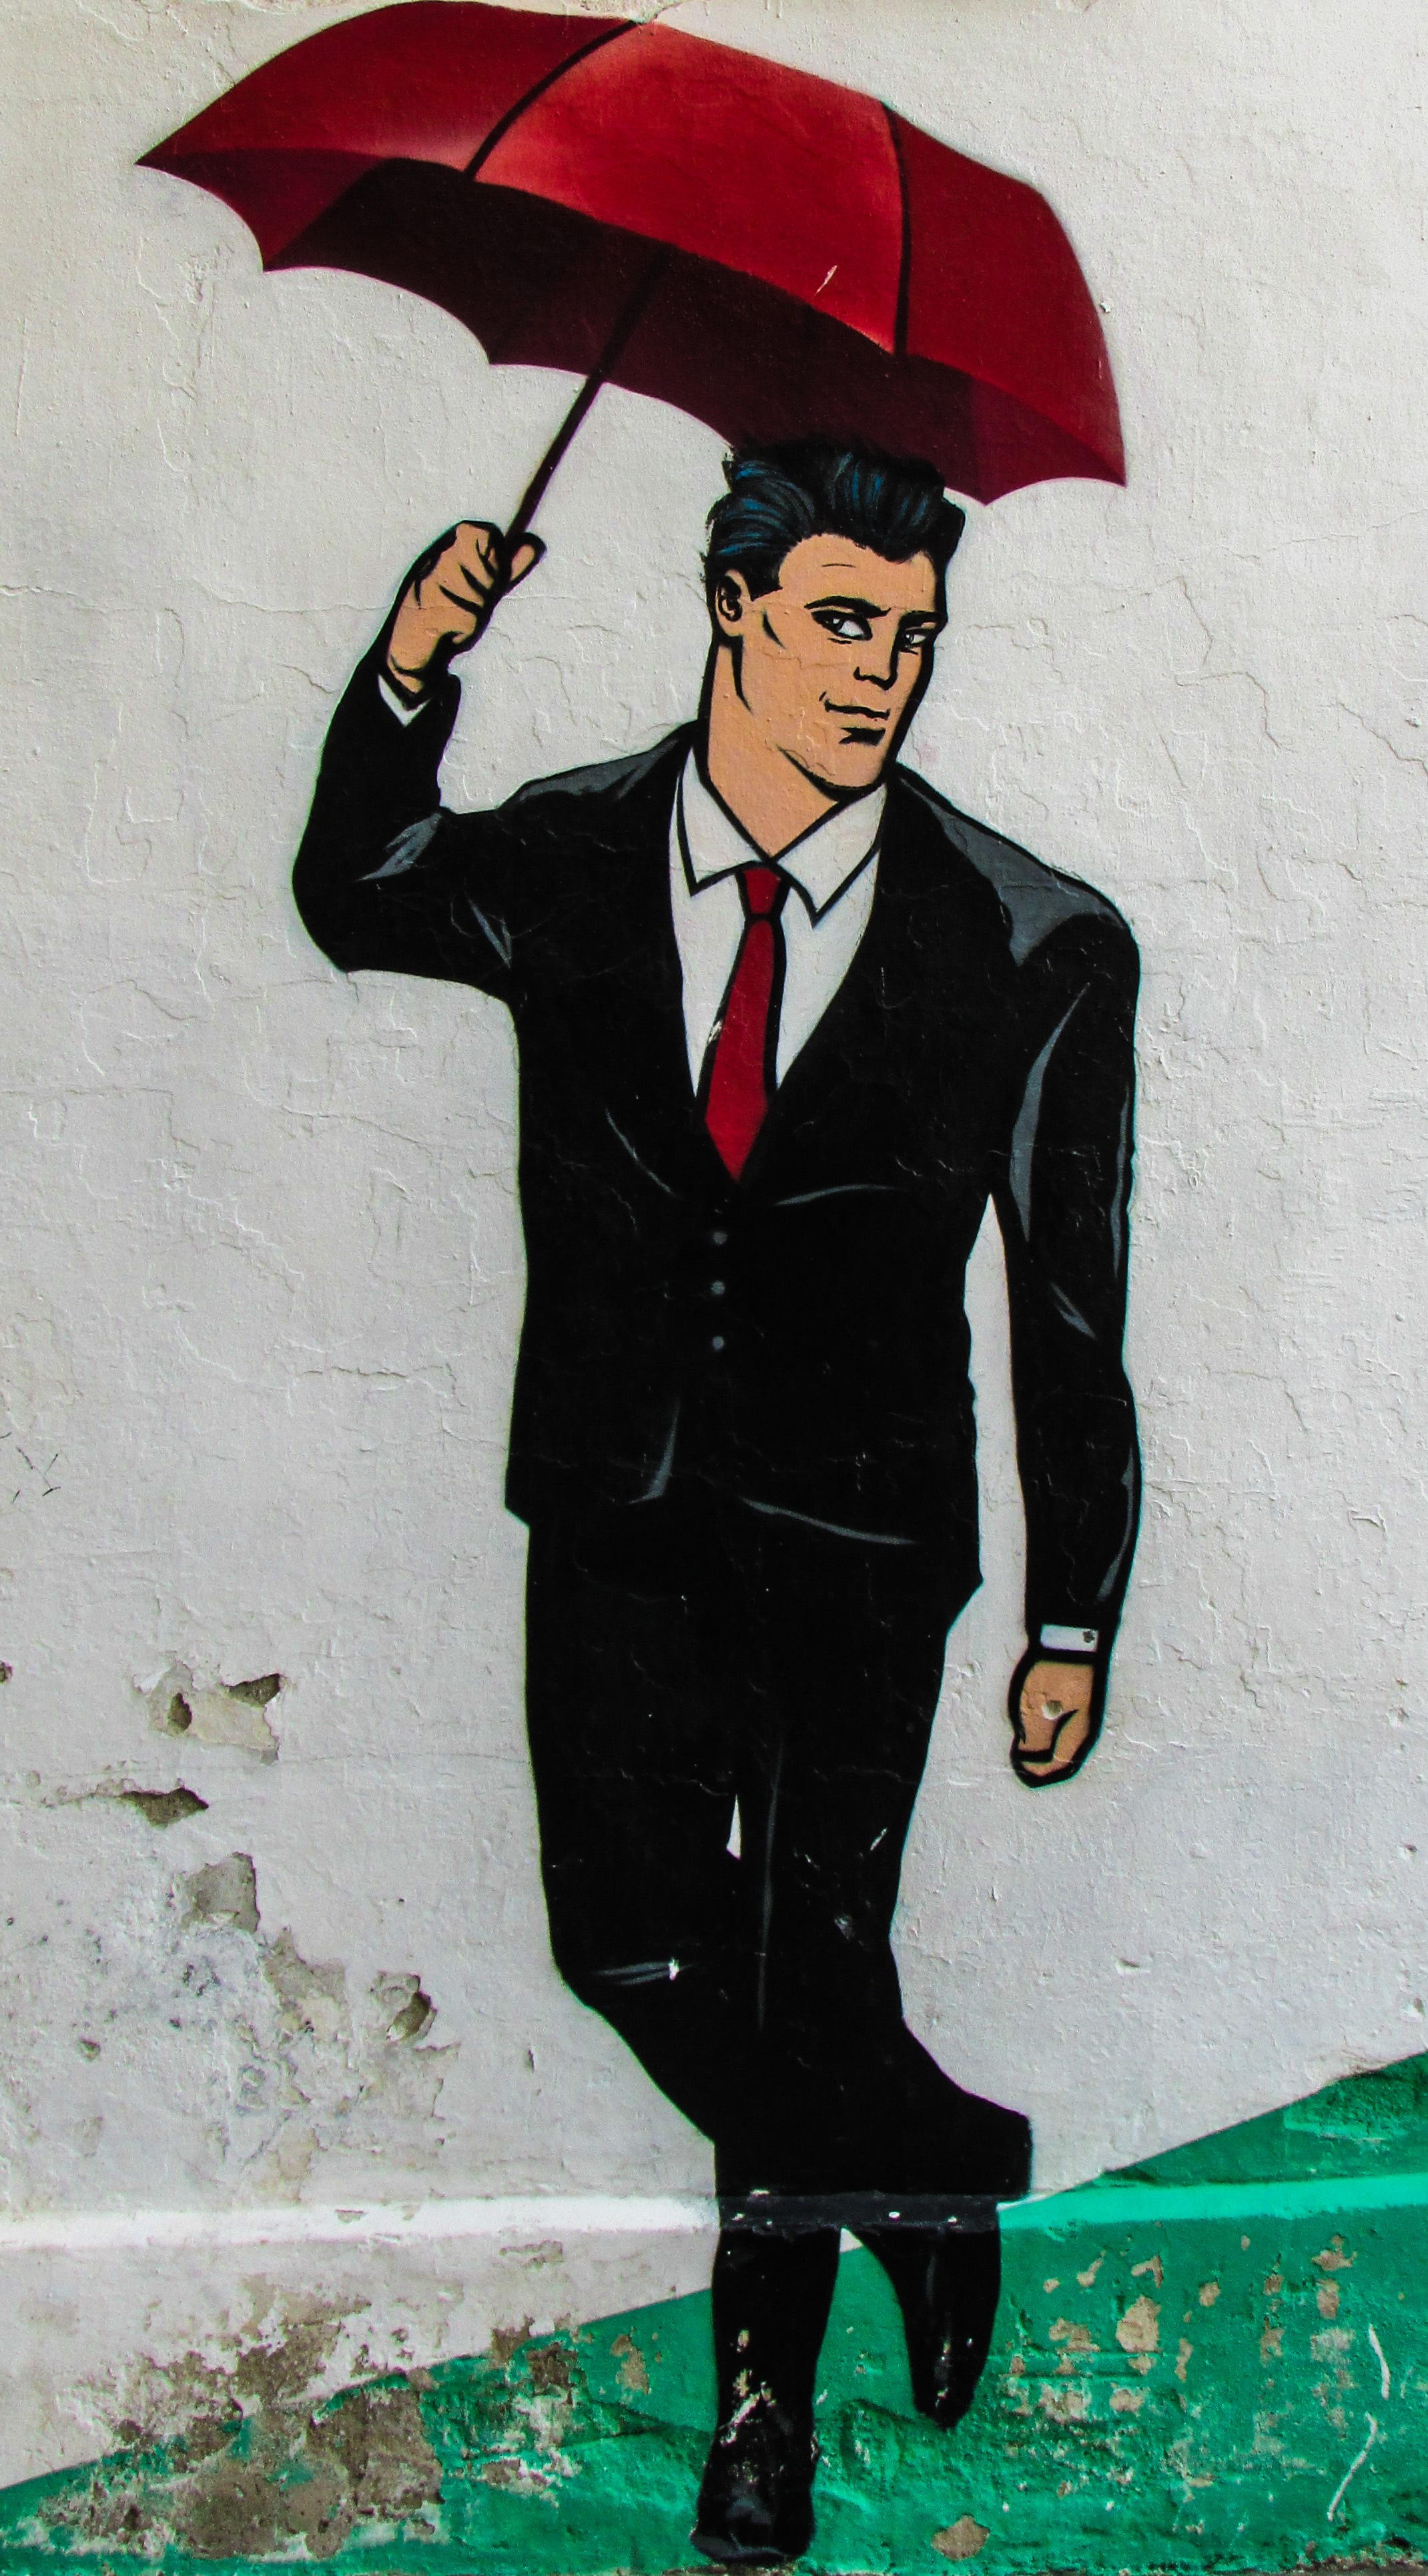
man, suit, vintage, wall, red, umbrella, clothing, black, graffiti, art, gentleman, illustration, greece, dancing, volos, pop art, fashion accessory